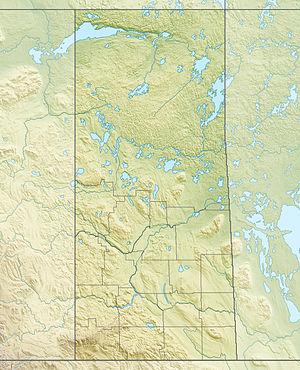
Estevan est une municipalité du Sud-Est de la Saskatchewan, la huitième de la province par le nombre d'habitants. Le recensement de 2011 y dénombre 11 054 habitants tandis que son agglomération regroupe 12 973 habitants. Elle est traversée par la rivière Souris.
La bataille du lac aux Canards est une escarmouche qui oppose le 26 mars 1885 les forces du Métis Louis Riel aux troupes canadiennes menées par Leif Newry Fitzroy Crozier, dans le sud de l'actuelle Saskatchewan. Elle marque le début de la Rébellion du Nord-Ouest. Le site de la bataille a été désigné lieu historique national en 1924.
Lumsden est une ville de la vallée Qu'Appelle de la province canadienne de la Saskatchewan et entouré par la municipalité rurale de Lumsden.
Silton est une ville de la Saskatchewan, au Canada.
Albertville est un village de 86 habitants situé dans le centre de la province canadienne de la Saskatchewan à environ 25 km au nord-est de Prince Albert.